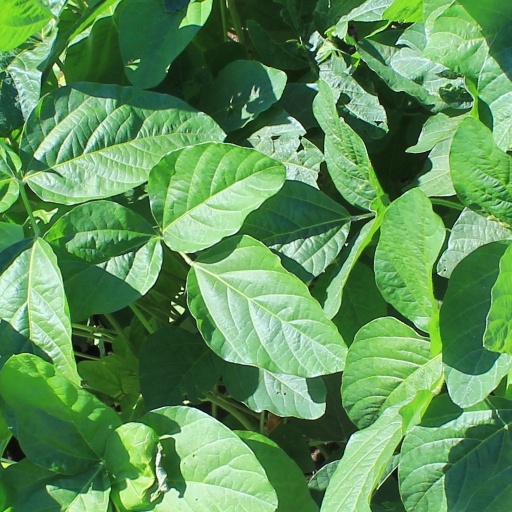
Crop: soybean